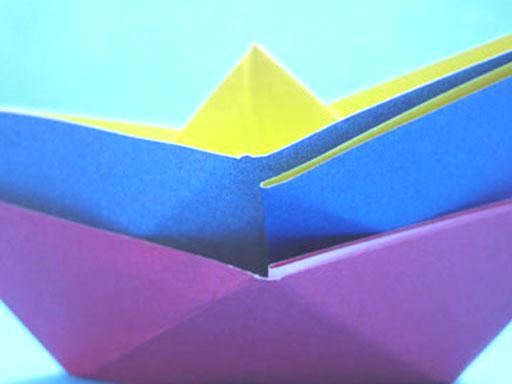
Material: paper